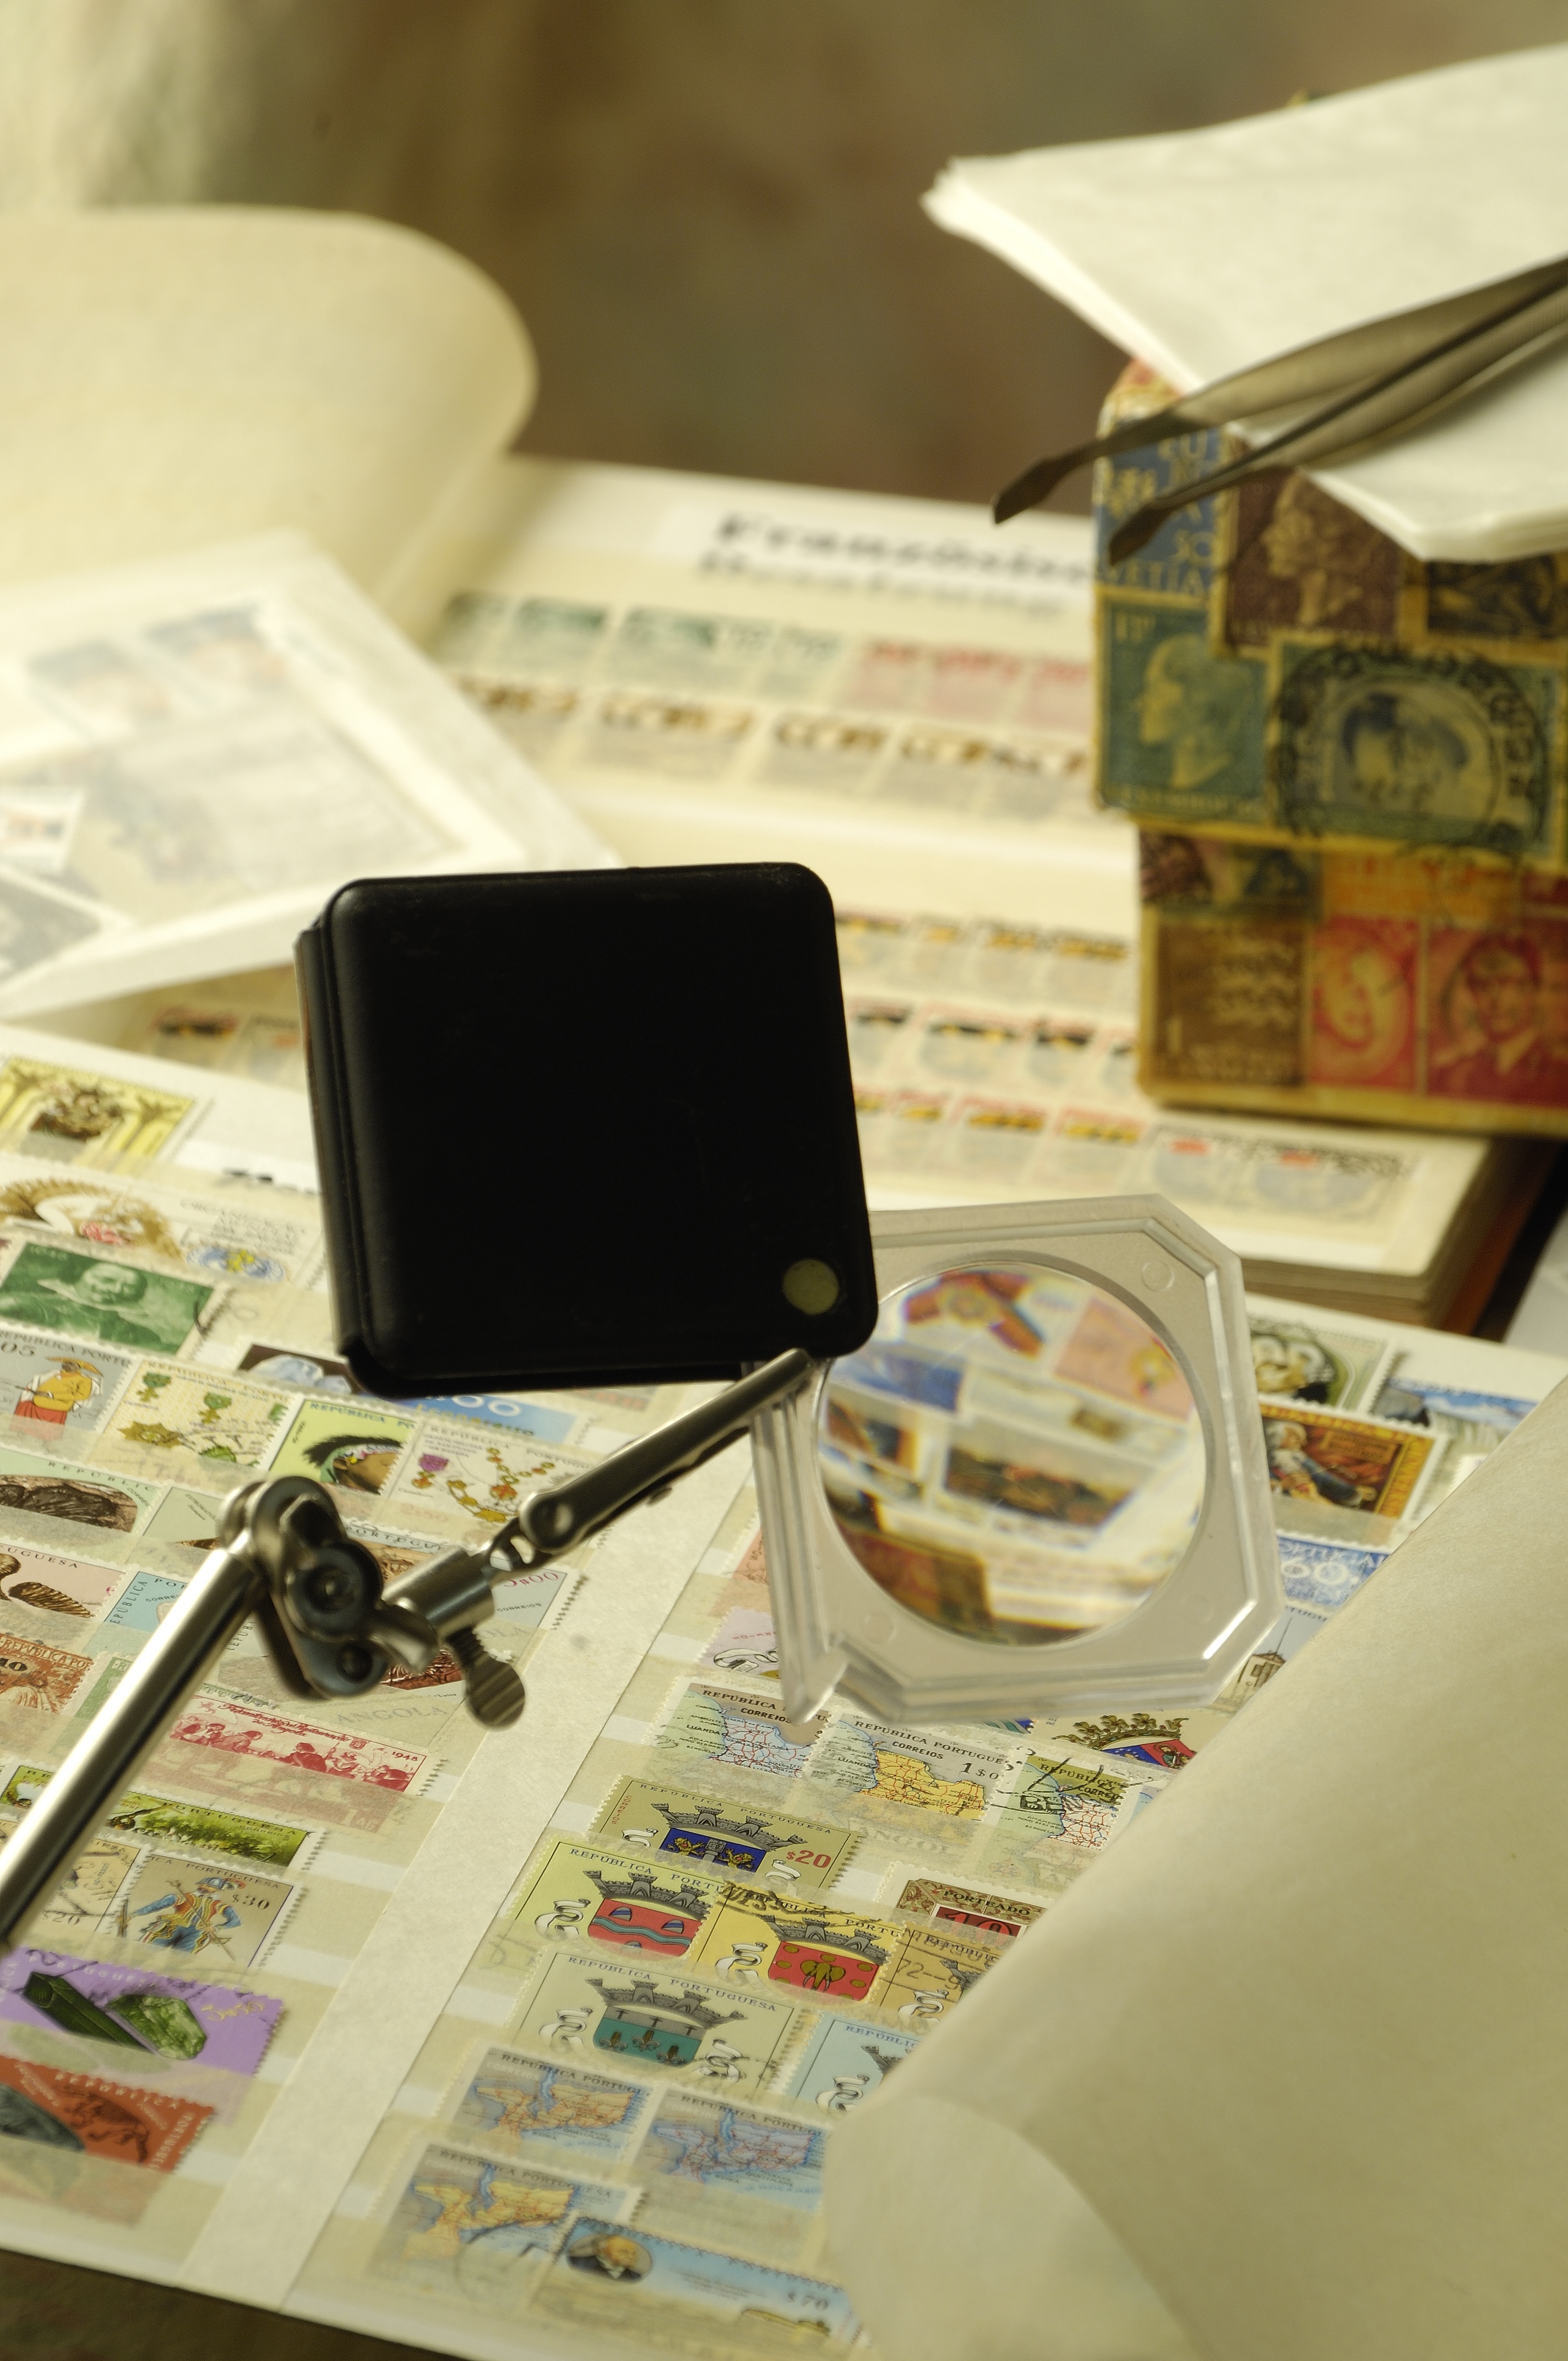
table, lens, magnifying glass, arrangement, art, album, design, collect, collector, postage stamps, philatelist, value brands, postage commercially, collective marks